Battle of Warsaw (1831)

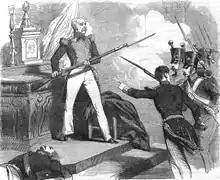
"Death of General Sowiński", a contemporary engraving by Gustave Janet-Lange

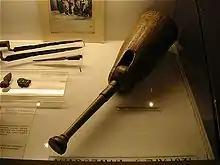
General Sowiński's pegleg is preserved in the Museum of the Polish Army.

Seeing that their forces had failed, Paskevich and Pahlen decided to throw in even more forces into the fight. Elements of the 9th 'Ingermanland' Infantry Regiment and 10th 'New Ingermanland' Infantry Regiment (890 men and six guns) were ordered to attack the eastern side of the northern wing. Simultaneously seven battalions (ca. 4,000 men) were to attack the central and eastern wings from the south. About 70 pieces of artillery were ordered to fire on the second line of Polish defences to prevent Polish reinforcements from breaking through to the fort. This time several thousand Russians entered the northern wing in strict military formations. By then the garrison under Maj. Lipski had 800 men and was not strong enough to withstand the assault. Poles were again pushed back into the trees of the far side of the northern wing, and Maj. Lipski was killed. He was replaced by Maj. Dobrogoyski, who panicked and sounded a retreat, taking with him 500 men. The remaining 300 soldiers under Maj. Świtkowski tried again to force the Russians out but were by then outnumbered 10 to 1 and around 10:30 had to withdraw towards the central wing. The central wing, by then under the command of Lt. Col. Wodzyński, held out against a large column led by General Lüders, composed of the elite regiments of Prince Wilhelm and Prince Charles.